Nunziatella (church)

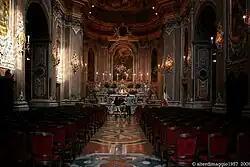
Interior

The interior of the church has a basilica plan with lateral chapels. Frescoes that depict the "Adoration of the Magi" in the apse and the "Assumption of the Virgin" in the ceiling are by are mainly by Francesco de Mura. Also in the Apse is a series of paintings depicting the "Life of Mary" by Ludovico Mazzanti, who also painted the four saints in the counterfacade. The main altar and balustrade in polychrome marble and bronze decoration (1756) was made by Giuseppe Sanmartino.